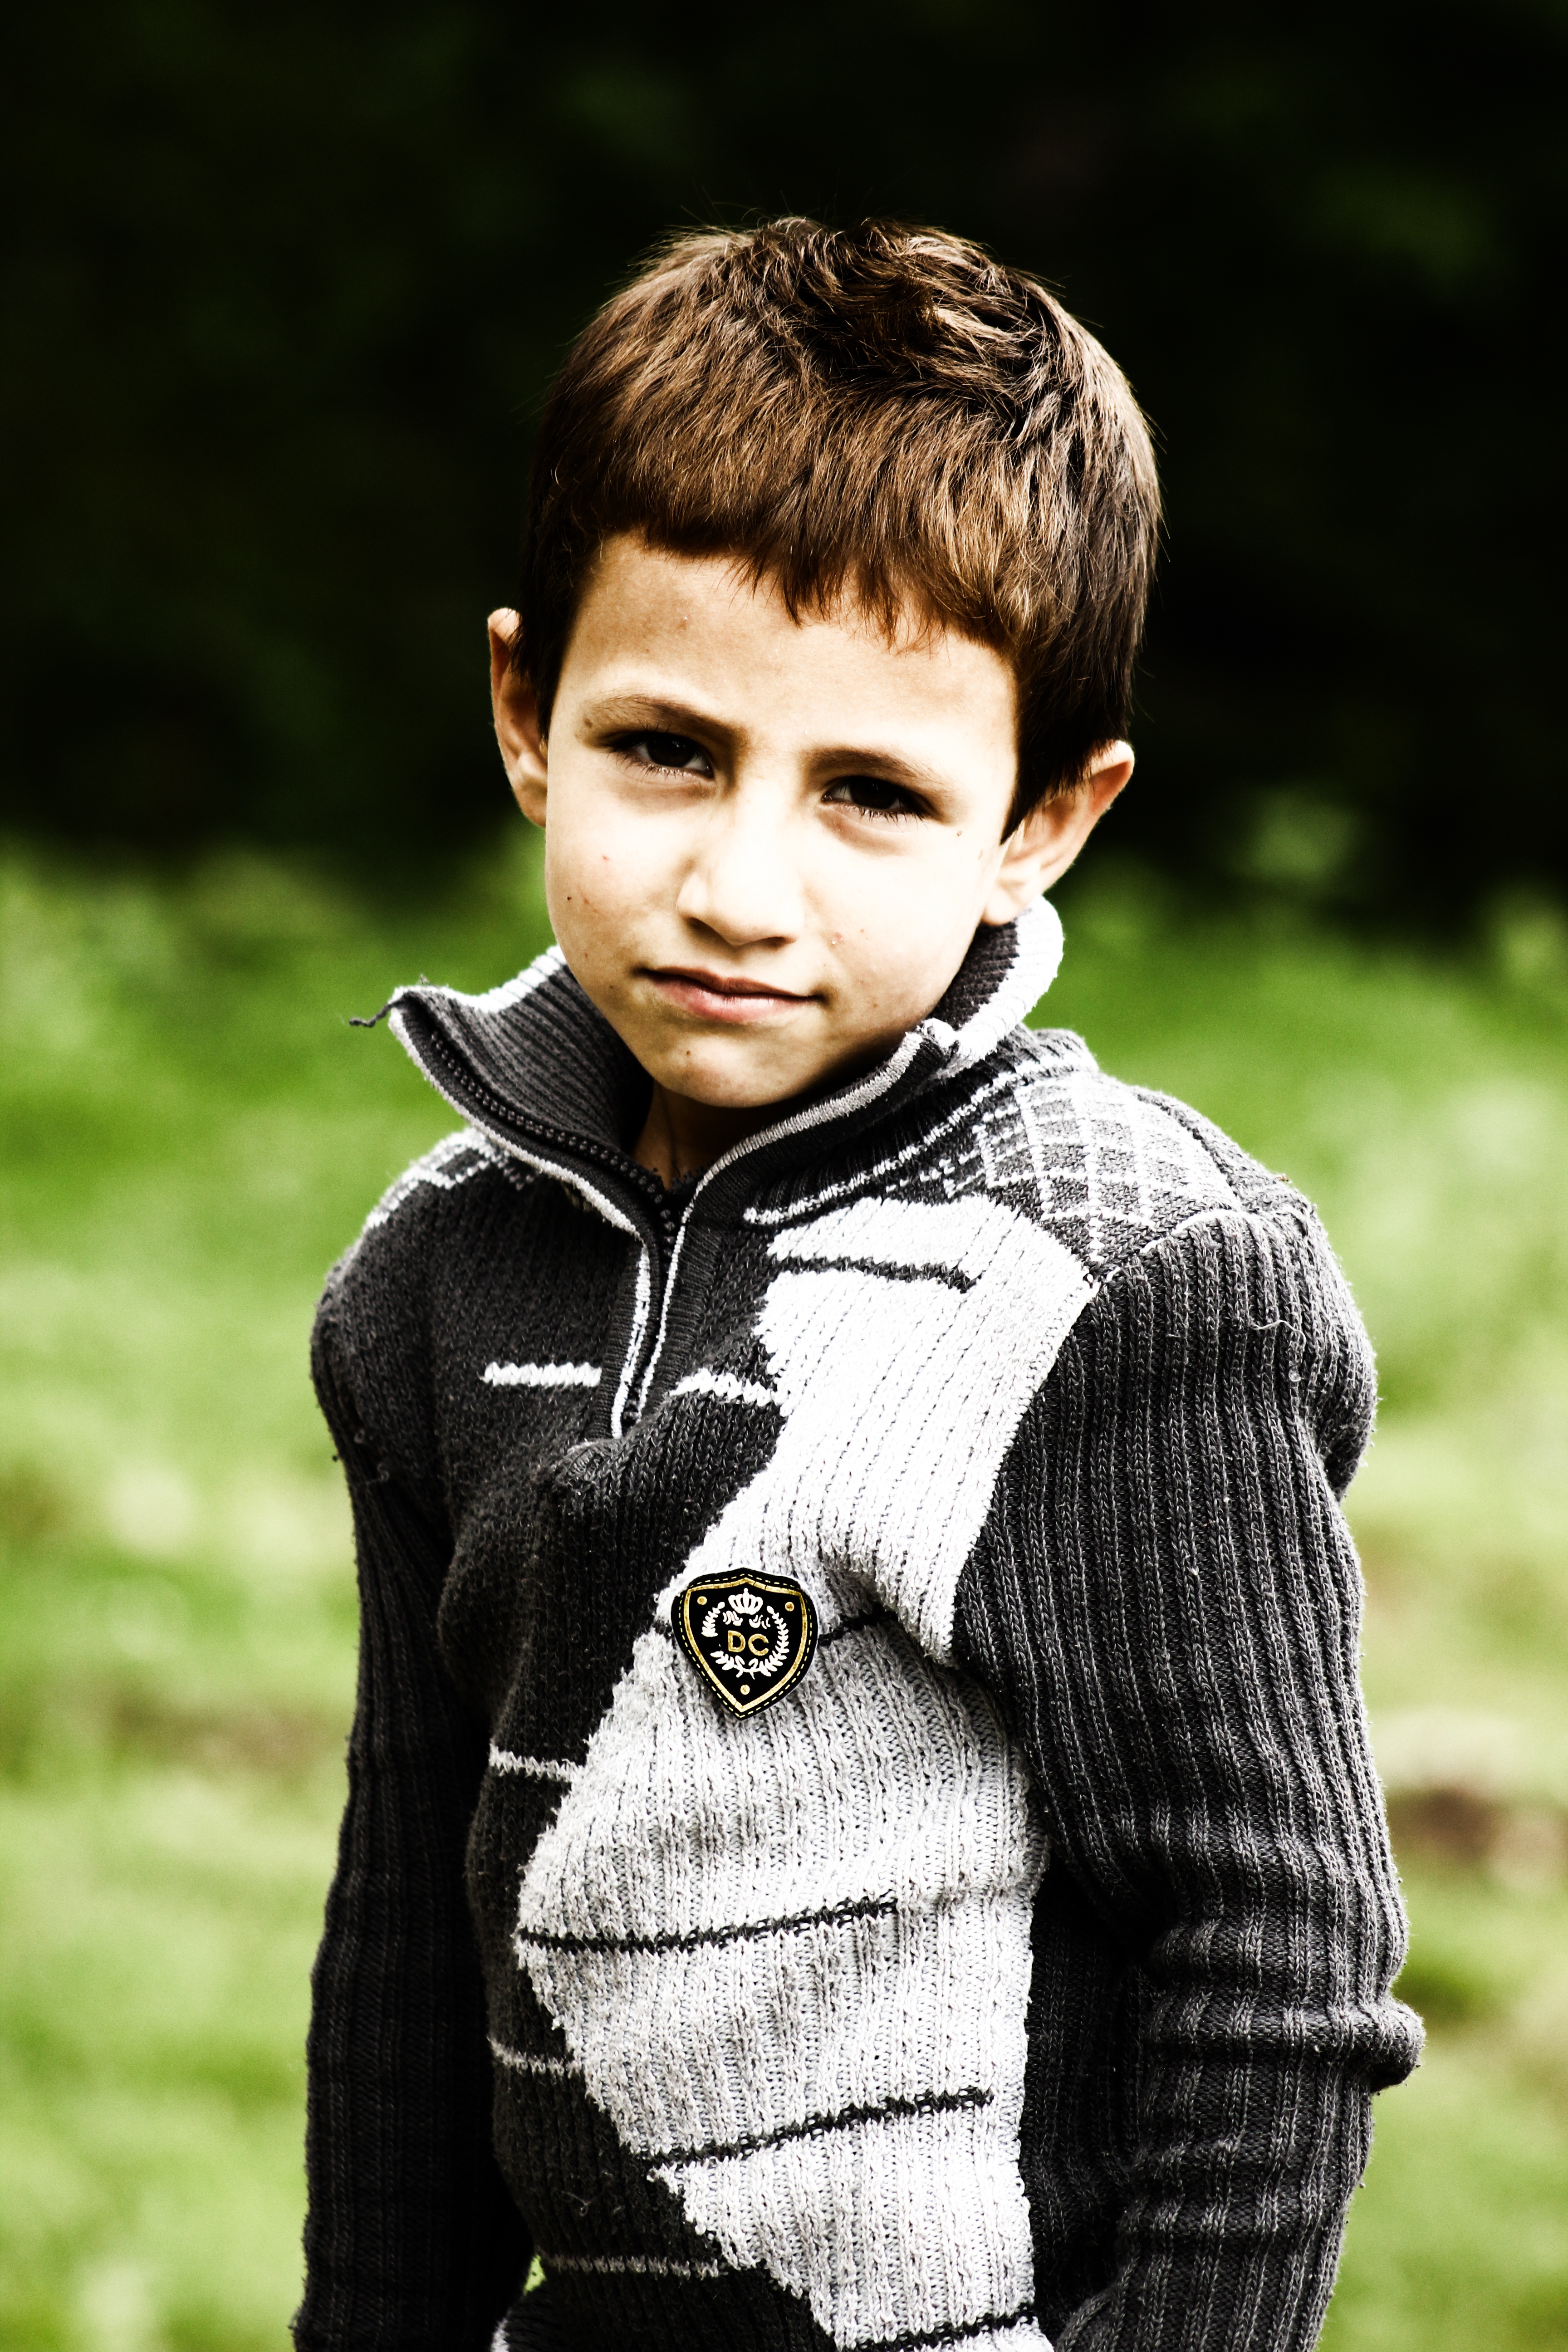
person, people, girl, photography, boy, kid, male, portrait, model, child, clothing, outerwear, childhood, smiling, toddler, innocence, beauty, photo shoot, portrait photography